Heidelberg University

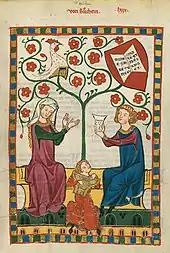
The University Library's collection includes the Codex Manesse, an important German song manuscript of the Middle Ages.

The Bergheim Campus is located in the former Ludolf Krehl clinic (named after Ludolf von Krehl) in the inner-city suburb of Heidelberg-Bergheim. Since March 2009 it has housed the institutes economics, political science, and sociology (together the Heidelberg University Faculty of Economics and Social Sciences) that formerly resided at the Old Town campus. The Bergheim campus offers one lecture theatre, several seminar rooms, the most modern of the university libraries, and a cafe (rather than the full cafeteria present in the other campuses). Since 2019, the Bergheim Campus has also become the location of the of the Heidelberg University.